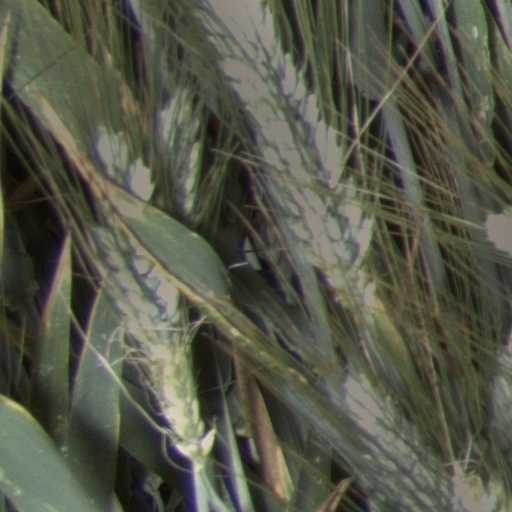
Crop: wheat